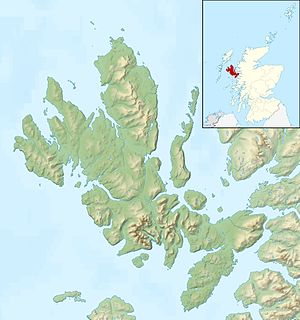
Isle of Skye
Kort over Skye.
Isle of Skye eller Skye er den største og nordligste ø i øgruppen Indre Hebrider, der ligger ved Skotlands vestkyst. Øen har et areal på ca. 1.665 km² med flotte bjerge og naturscenerier og et relativt vindblæst klima. I 2001 var øen beboet af 9.232 indbyggere, hvortil kommer et væsentligt antal turister i sommermånederne. De vigtigste indtægtskilder er turisme, landbrug, destillering og whiskyfremstilling, bryggeridrift samt håndværk og håndarbejde. Skye er velkendt for sine bjergtagende naturscenerier og underfulde former for wildlife, ikke mindst sine ørne, hjorte og oddere. Blandt de mange whisky-destillerier er Skye ikke mindst kendt for sine røgede whiskies.